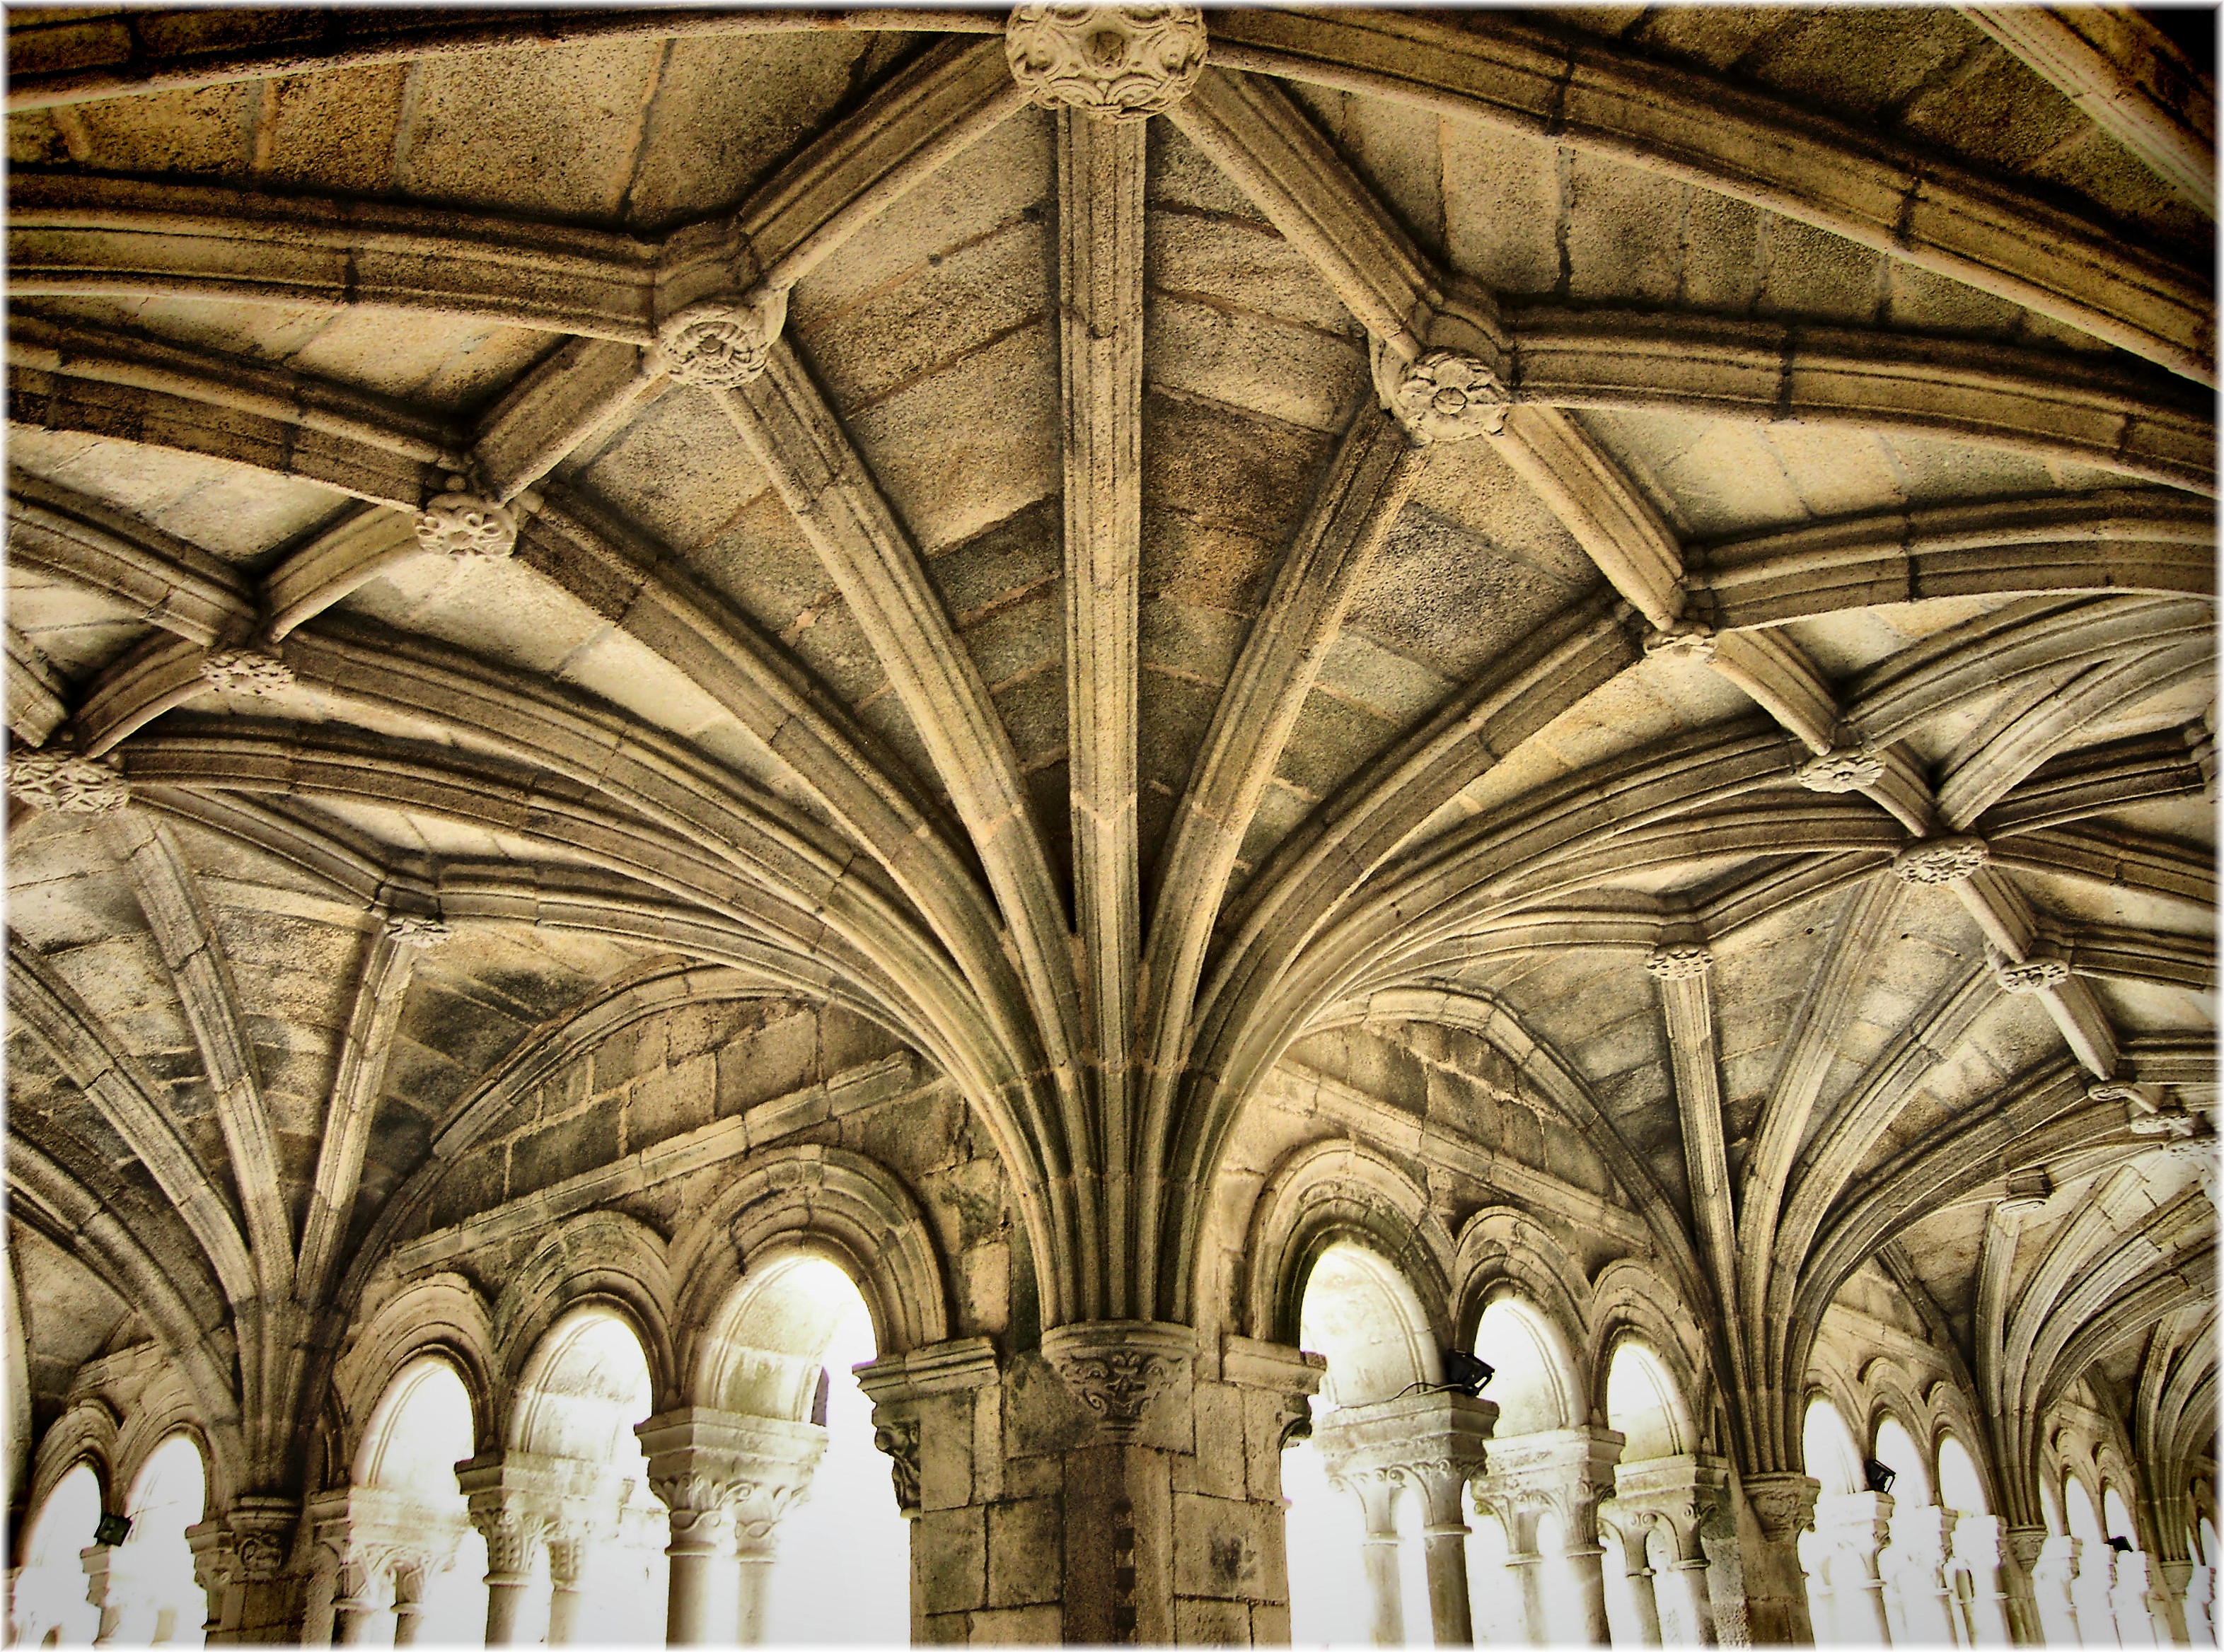
architecture, building, europe, arch, cathedral, place of worship, medieval, art, spain, espagne, monastery, symmetry, arquitectura, europa, iglesia, arte, galicia, piedra, romanico, edificios, monasterio, mygearandme, claustro, arcade, abbey, vault, pedra, espana, ourense, ribeirasacra, galiza, igrexa, galice, arquitecture, iglesias, igrexas, mosteiros, monasterios, provinciaourense, monumentos, mosteiro, gothic architecture, ancient history, byzantine architecture